Sulfur hexafluoride circuit breaker

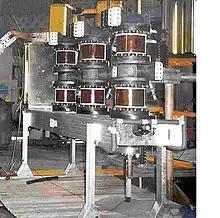
Generator circuit breaker rated for 17.5 kV and 63 kA

Generator circuit breakers (GCB) are connected between a generator and the step-up voltage transformer. They are generally used at the outlet of high-power generators (30 MVA to 1800 MVA) in order to protect them in a reliable, fast and economic manner. Such circuit breakers have high carrying current rating (4 kA to 40 kA), and have a high breaking capacity (50 kA to 275 kA).